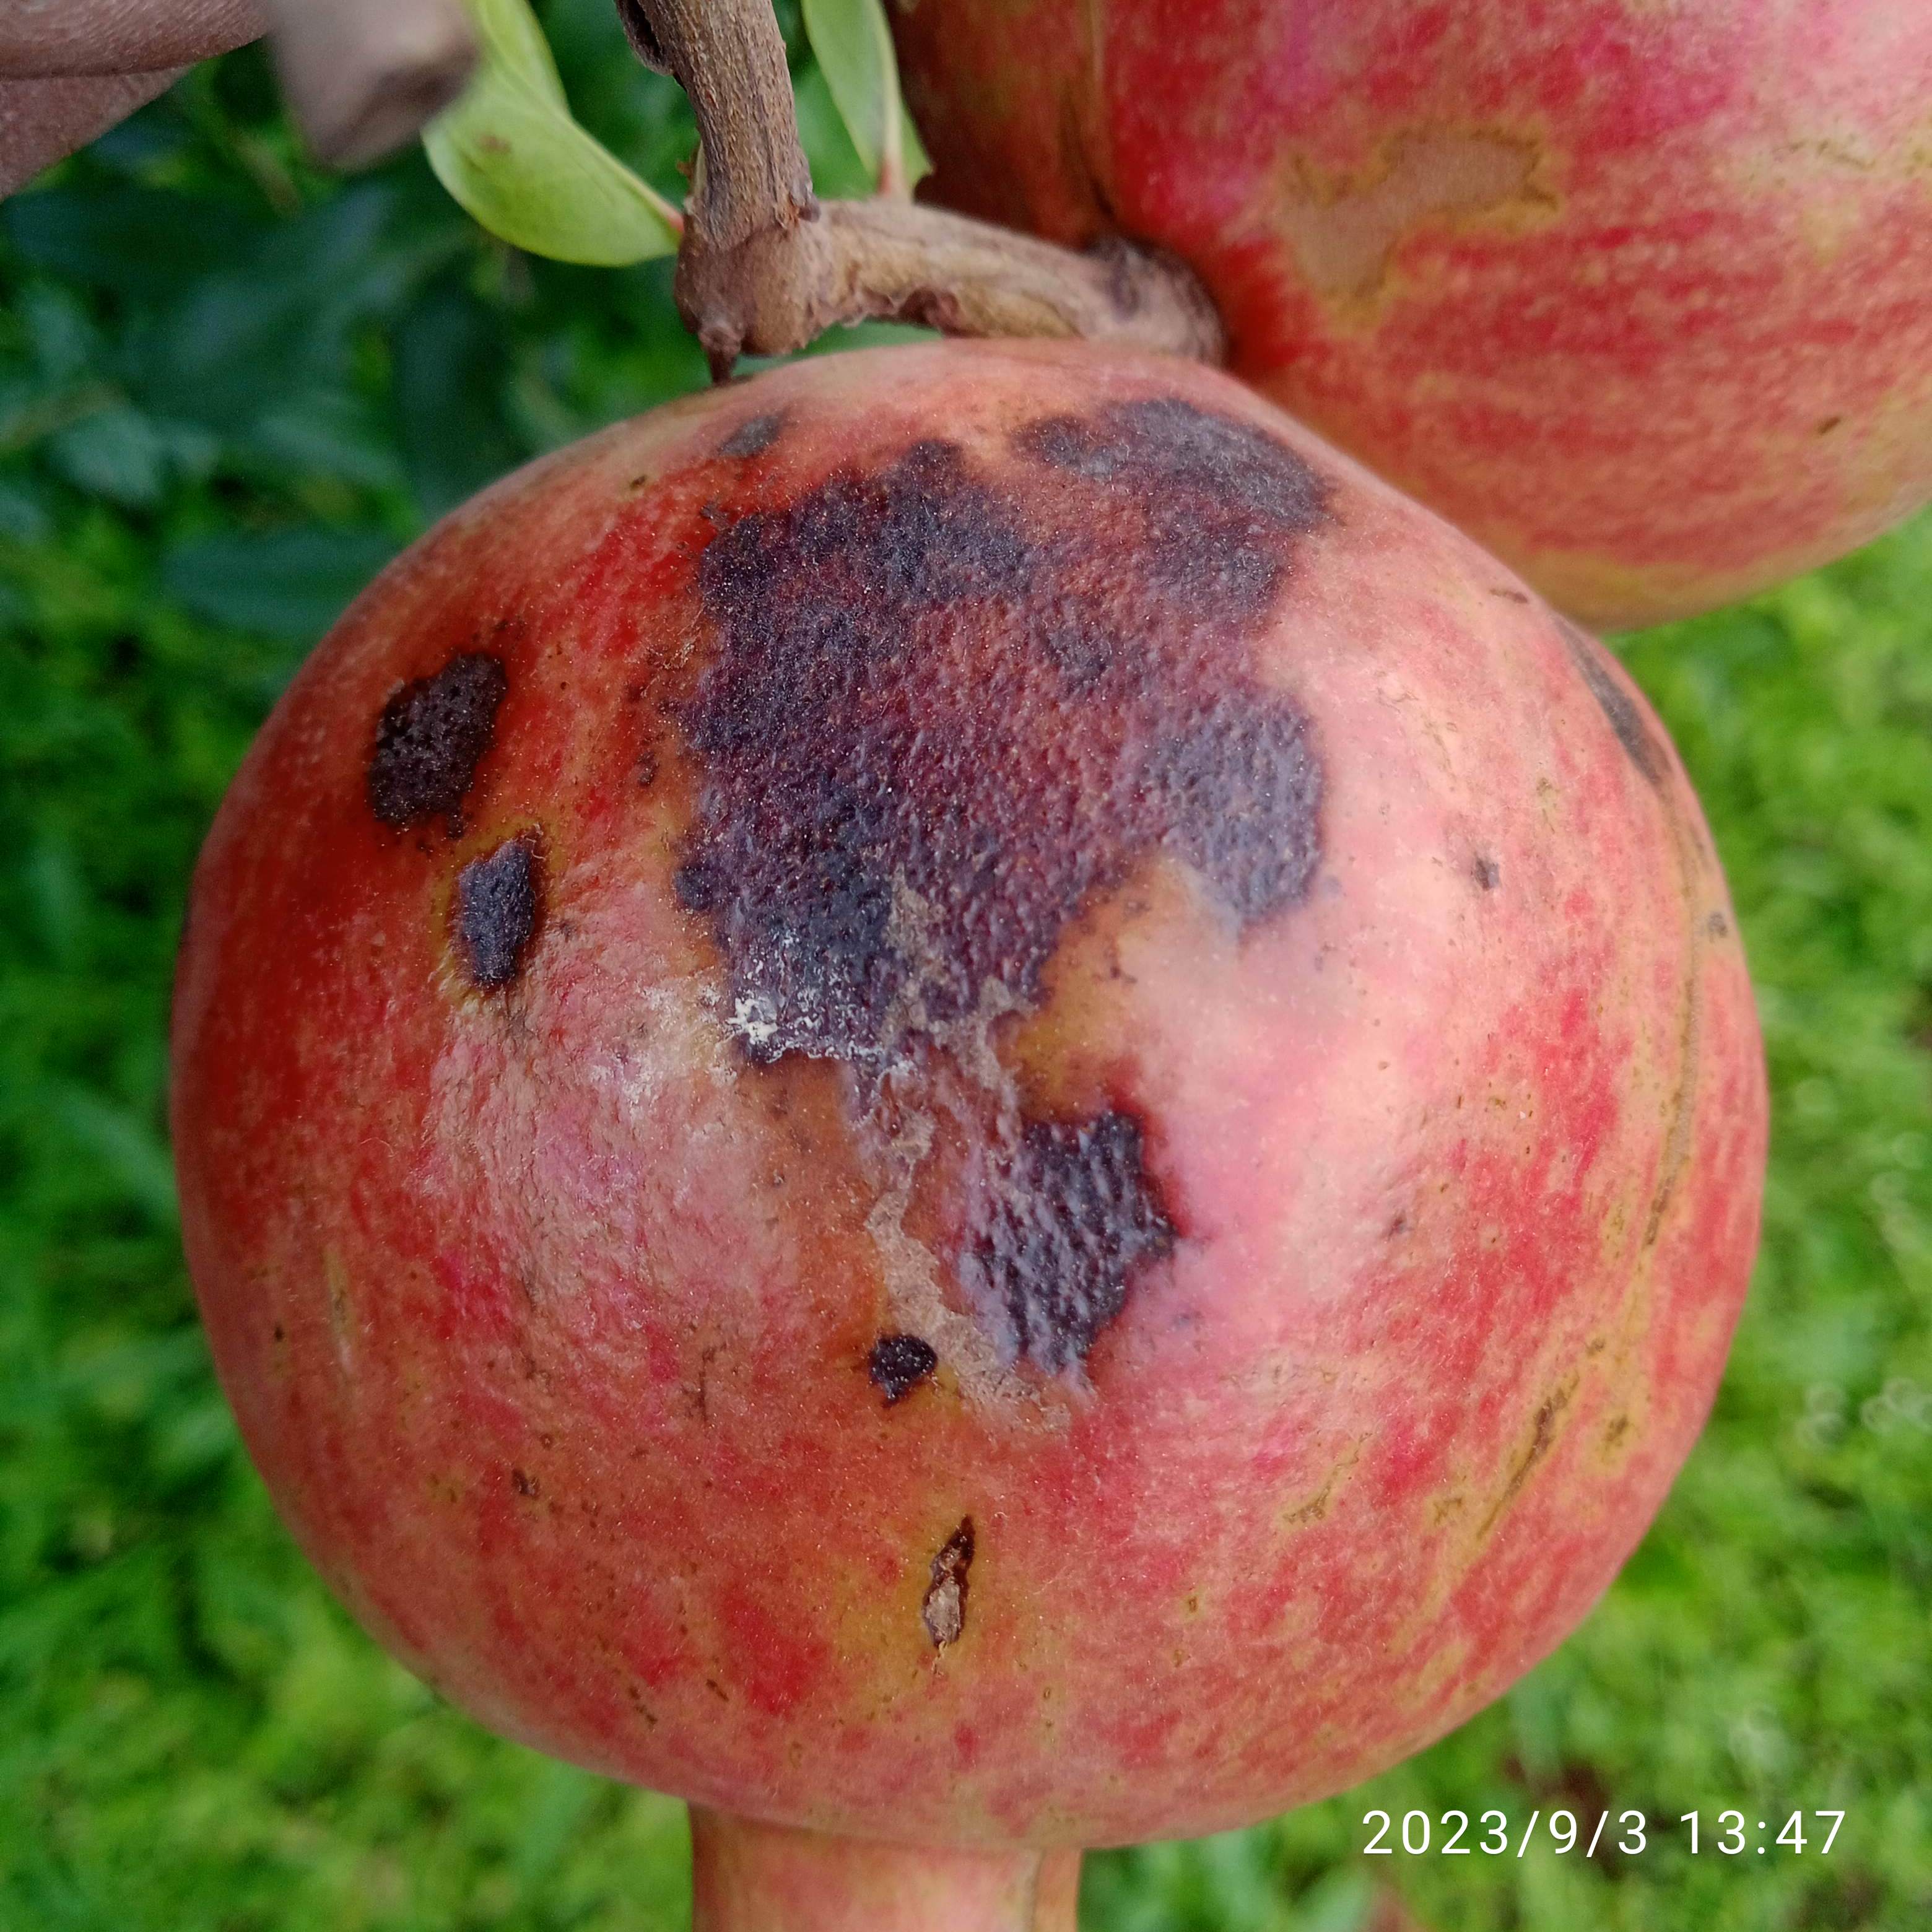
Label: Anthracnose